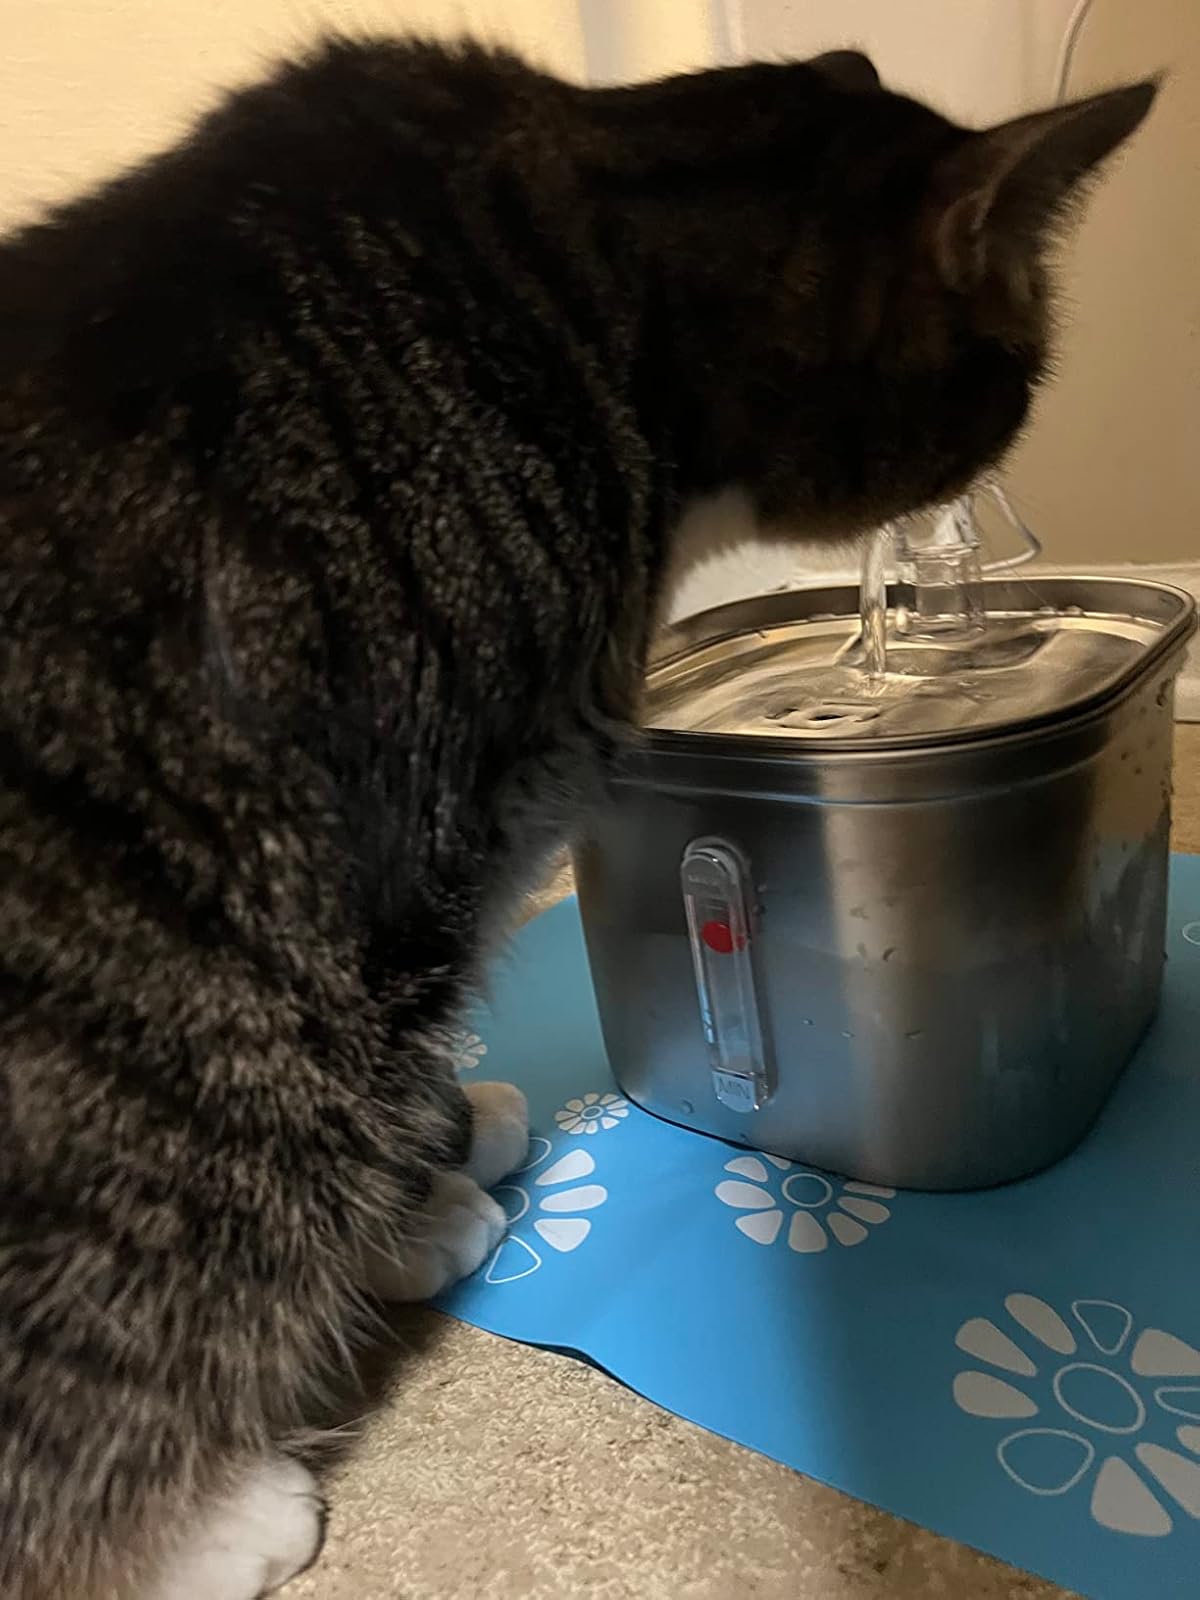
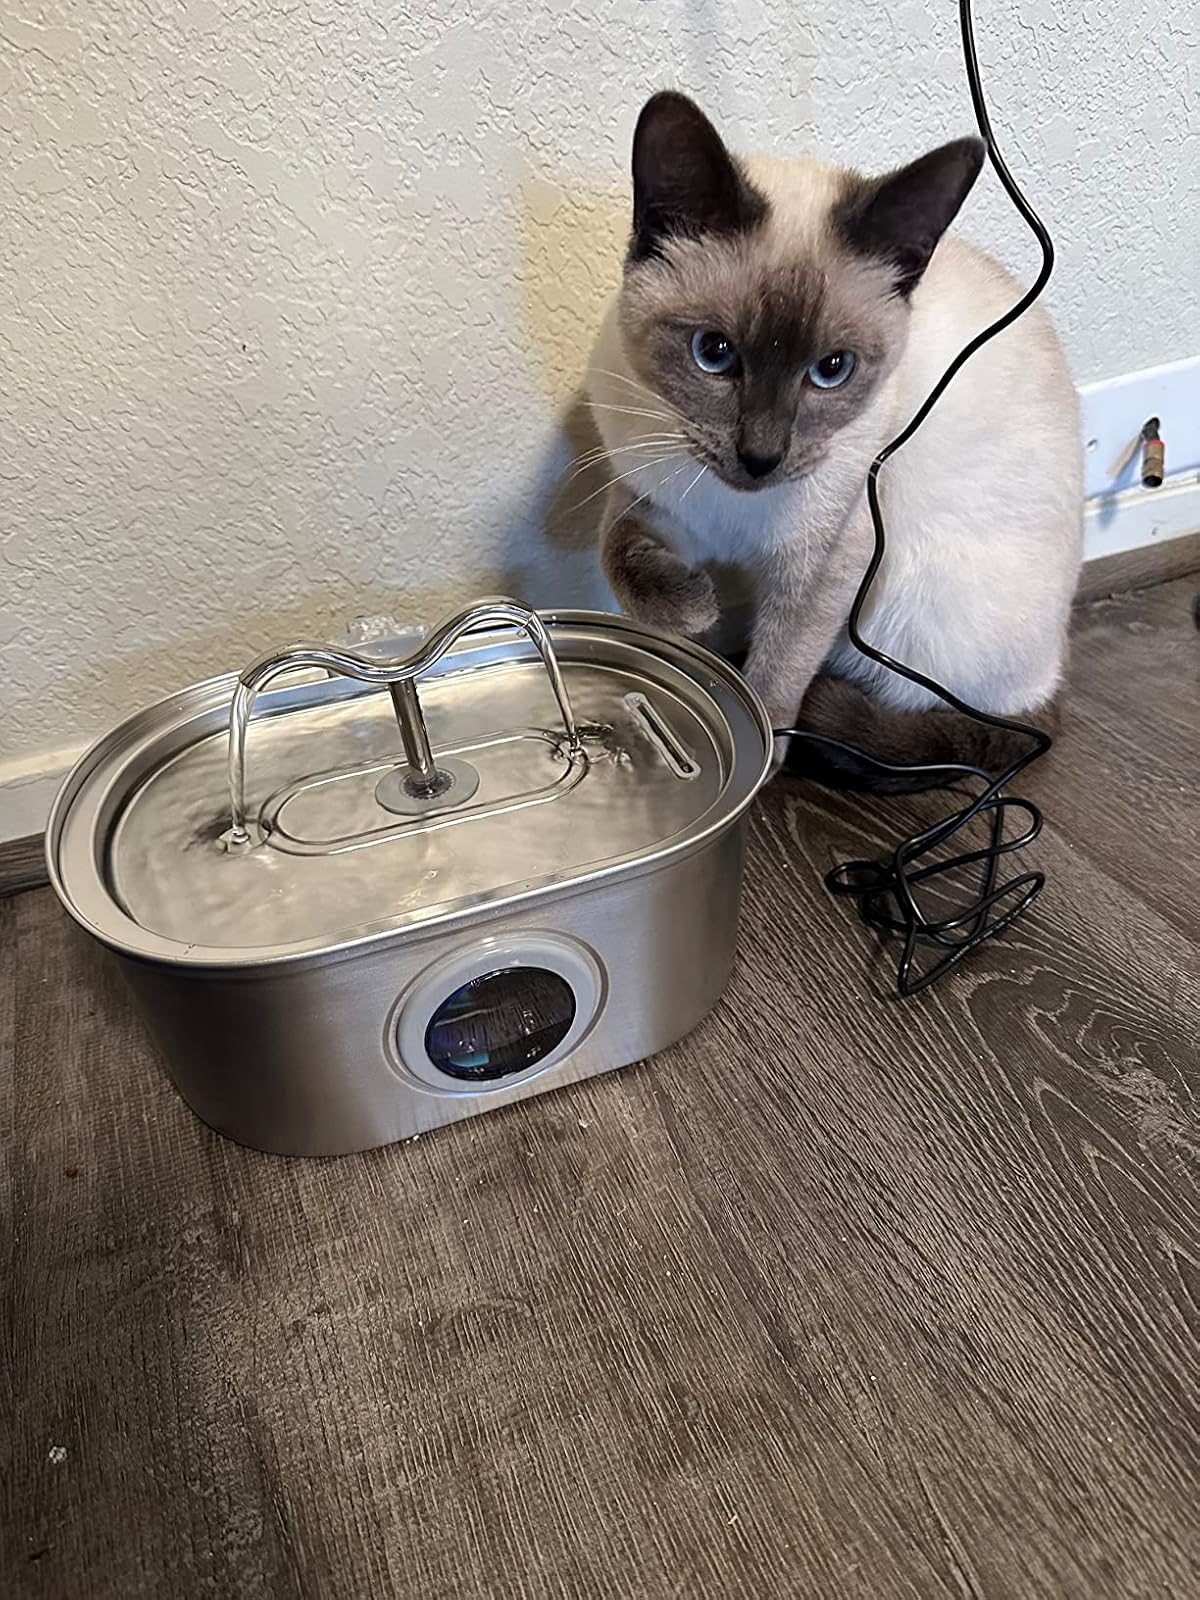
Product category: items_bowl
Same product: no